Harju County

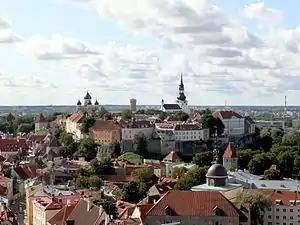
Tallinn

Harju County is subdivided into 16 municipalities, of which 4 are urban ( — cities or towns) and 12 are rural ( — parishes).